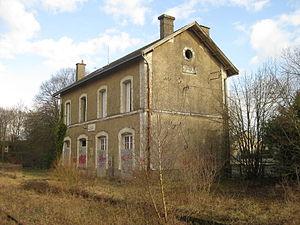
La gare d'Issé est une gare ferroviaire française de la ligne de Nantes-Orléans à Châteaubriant, située sur le territoire de la commune d'Issé, dans le département de la Loire-Atlantique, en région Pays de la Loire.
La ligne de Nantes-Orléans à Châteaubriant est une ligne de chemin de fer d'intérêt général à écartement standard du réseau ferré national français d'une longueur de 63 kilomètres. Elle relie les gares de Nantes et de Châteaubriant et est intégralement située dans le département de la Loire-Atlantique, en région Pays de la Loire.